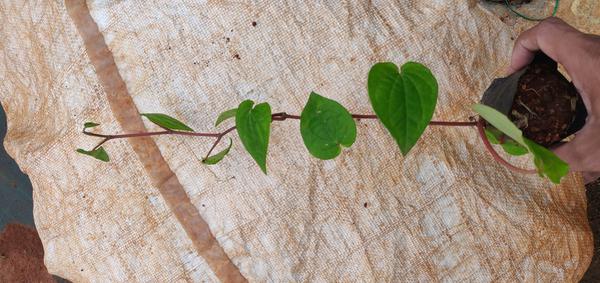
Plant: Betel